Gianluca Spinelli

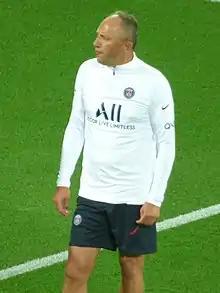
Spinelli in 2020

Gianluca Spinelli (born 29 October 1966) is an Italian professional football goalkeeper coach. He is a goalkeeper coach for italian club Internazionale and the Italy national football team.